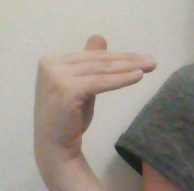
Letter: khaa